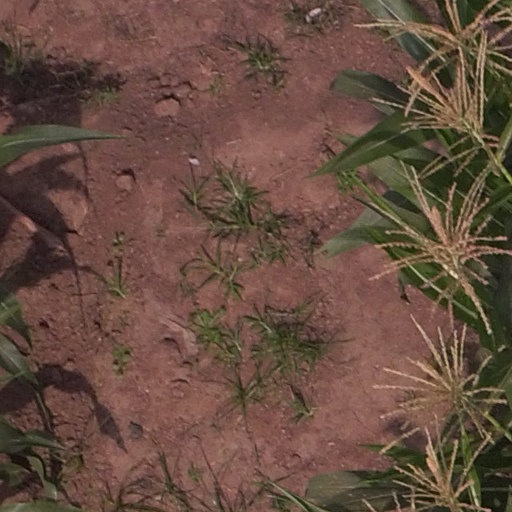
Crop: maize; corn